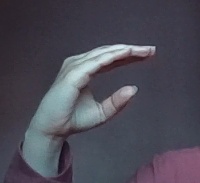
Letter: jeem